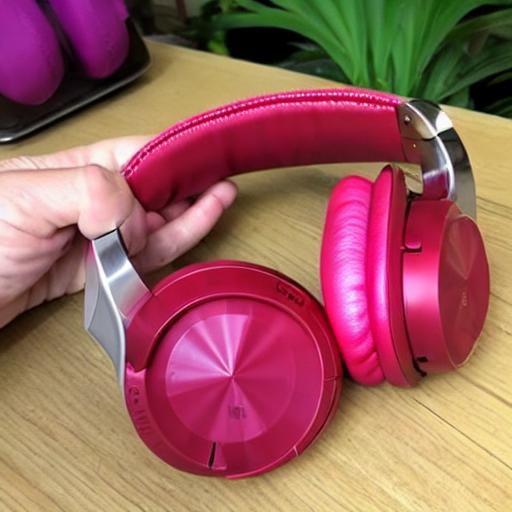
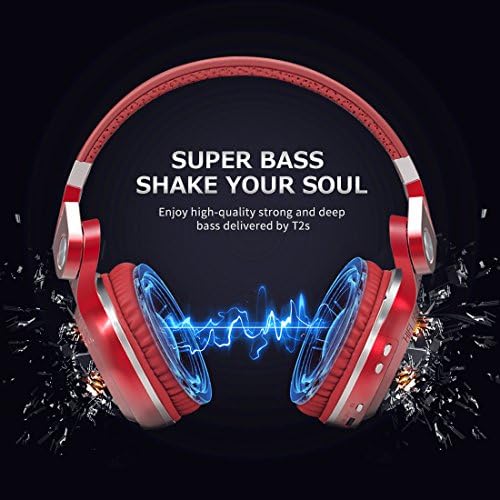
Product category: headphones
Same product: no